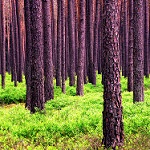
Label: forest